Mablethorpe railway station

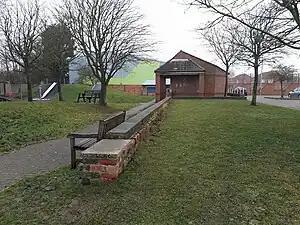
The former station site at Mablethorpe.

Mablethorpe railway station was a station in the town of Mablethorpe, Lincolnshire, which is now closed. The station was demolished soon after closure. From 1985 to 2023 only a short section of platform survived, forming a wall of a flower bed in a public garden. It was cleared in 2023 and a leisure centre now takes its place.